History of electromagnetic theory

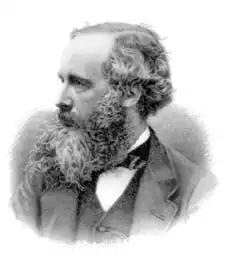
James Clerk Maxwell.

In 1864 James Clerk Maxwell of Edinburgh announced his electromagnetic theory of light, which was perhaps the greatest single step in the world's knowledge of electricity. Maxwell had studied and commented on the field of electricity and magnetism as early as 1855/6 when "On Faraday's lines of force" was read to the Cambridge Philosophical Society. The paper presented a simplified model of Faraday's work, and how the two phenomena were related. He reduced all of the current knowledge into a linked set of differential equations with 20 equations in 20 variables. This work was later published as "On Physical Lines of Force" in March 1861. In order to determine the force which is acting on any part of the machine we must find its momentum, and then calculate the rate at which this momentum is being changed. This rate of change will give us the force. The method of calculation which it is necessary to employ was first given by Lagrange, and afterwards developed, with some modifications, by Hamilton's equations. It is usually referred to as Hamilton's principle; when the equations in the original form are used they are known as Lagrange's equations. Now Maxwell logically showed how these methods of calculation could be applied to the electro-magnetic field. The energy of a dynamical system is partly kinetic, partly potential. Maxwell supposes that the magnetic energy of the field is kinetic energy, the electric energy potential.